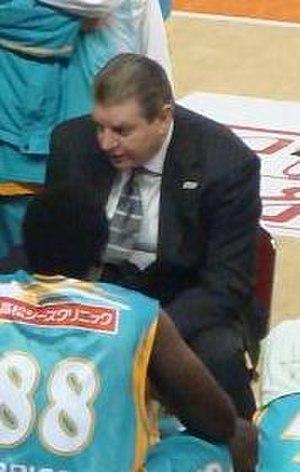
Carl John « Johnny » Neumann, né le 11 septembre 1951, à Memphis, dans le Tennessee et mort le 23 avril 2019 à Oxford au Mississippi, est un ancien joueur et entraîneur américain de basket-ball. Il évolue au poste d'ailier.